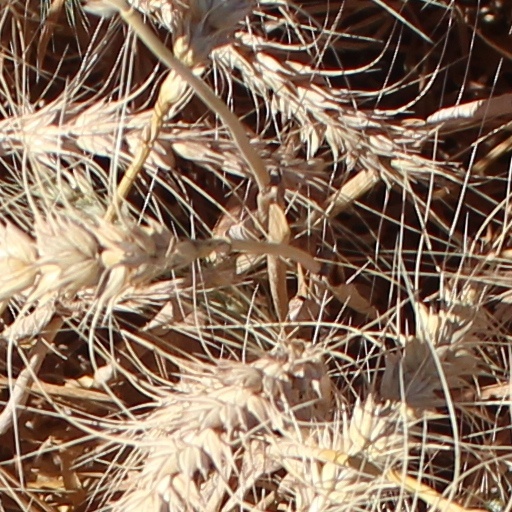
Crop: wheat